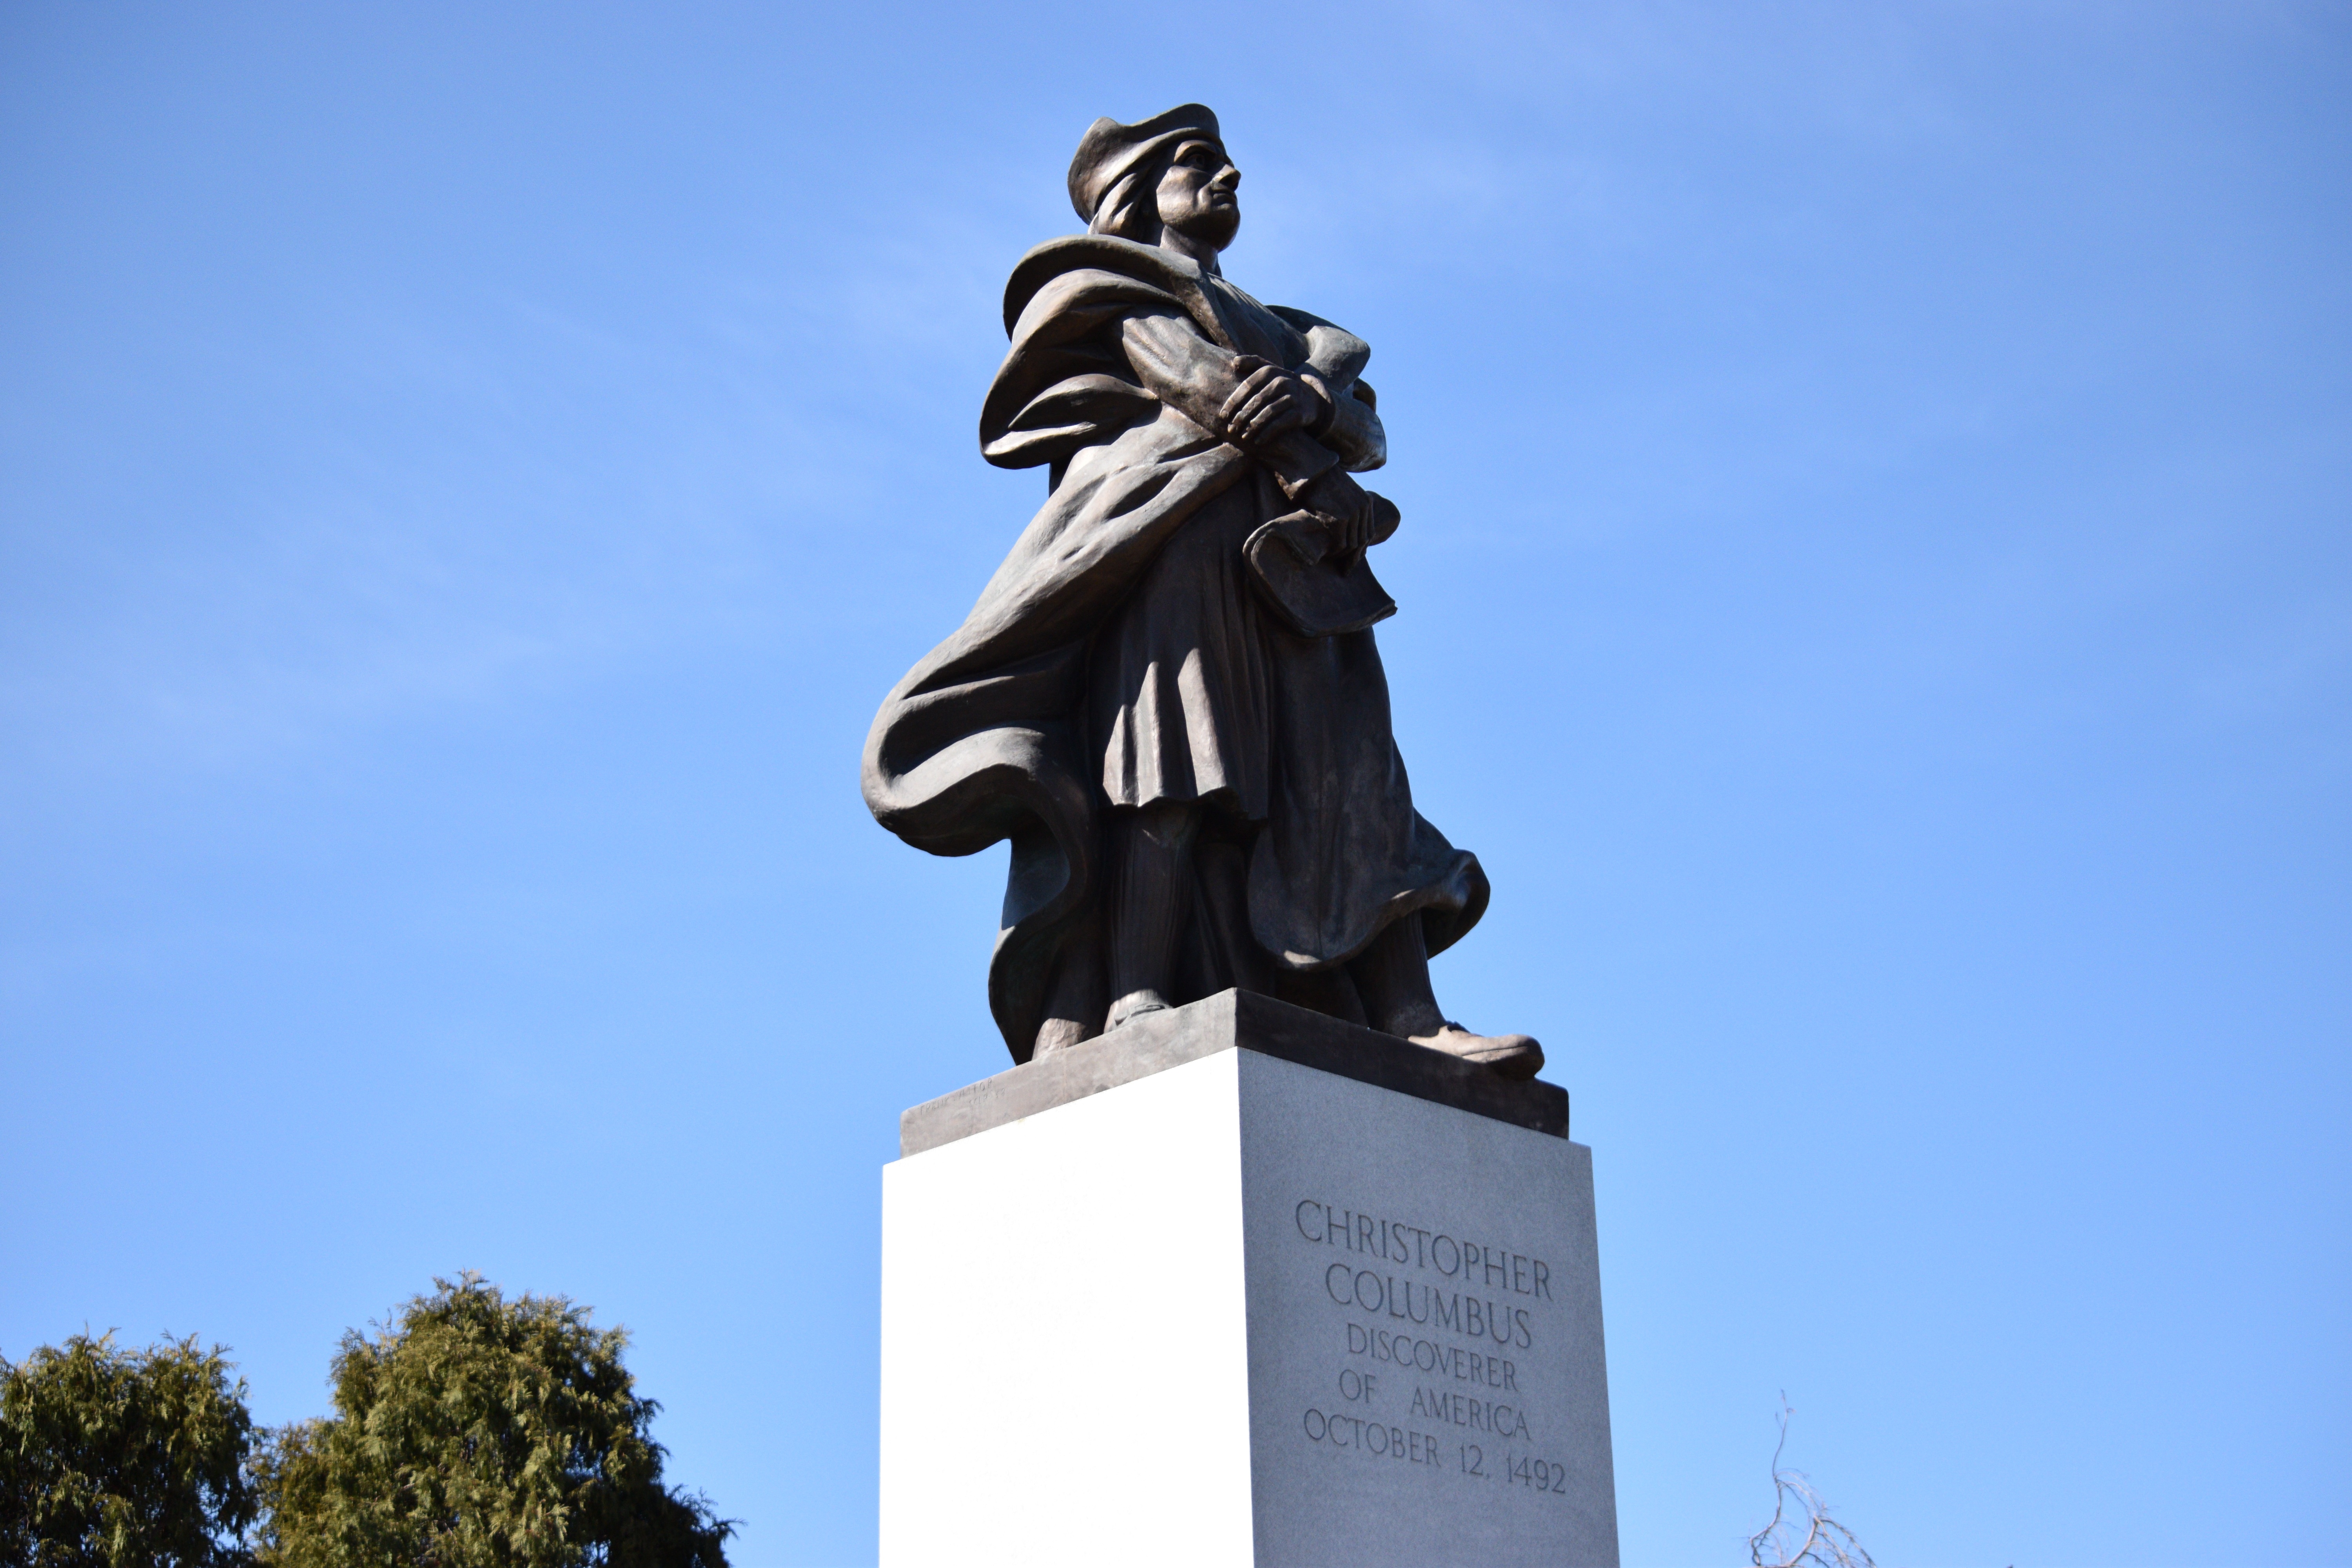
monument, statue, landmark, blue, sculpture, memorial, art